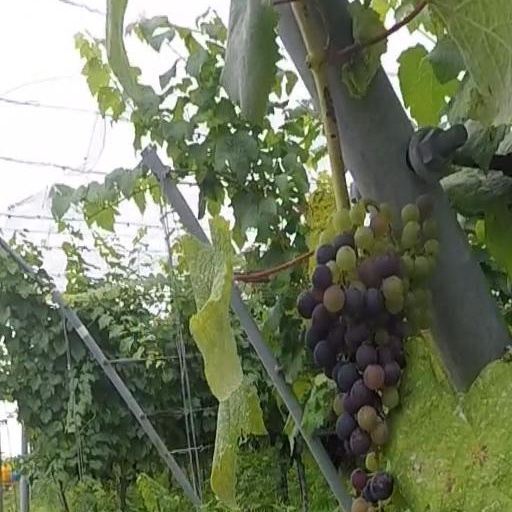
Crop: grape